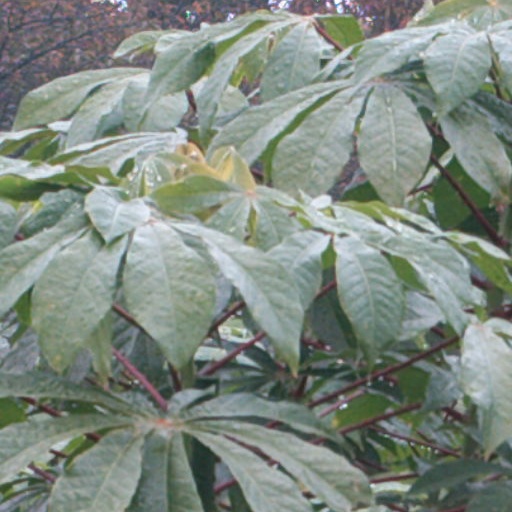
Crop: cassava